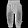
Label: Trouser